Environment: real
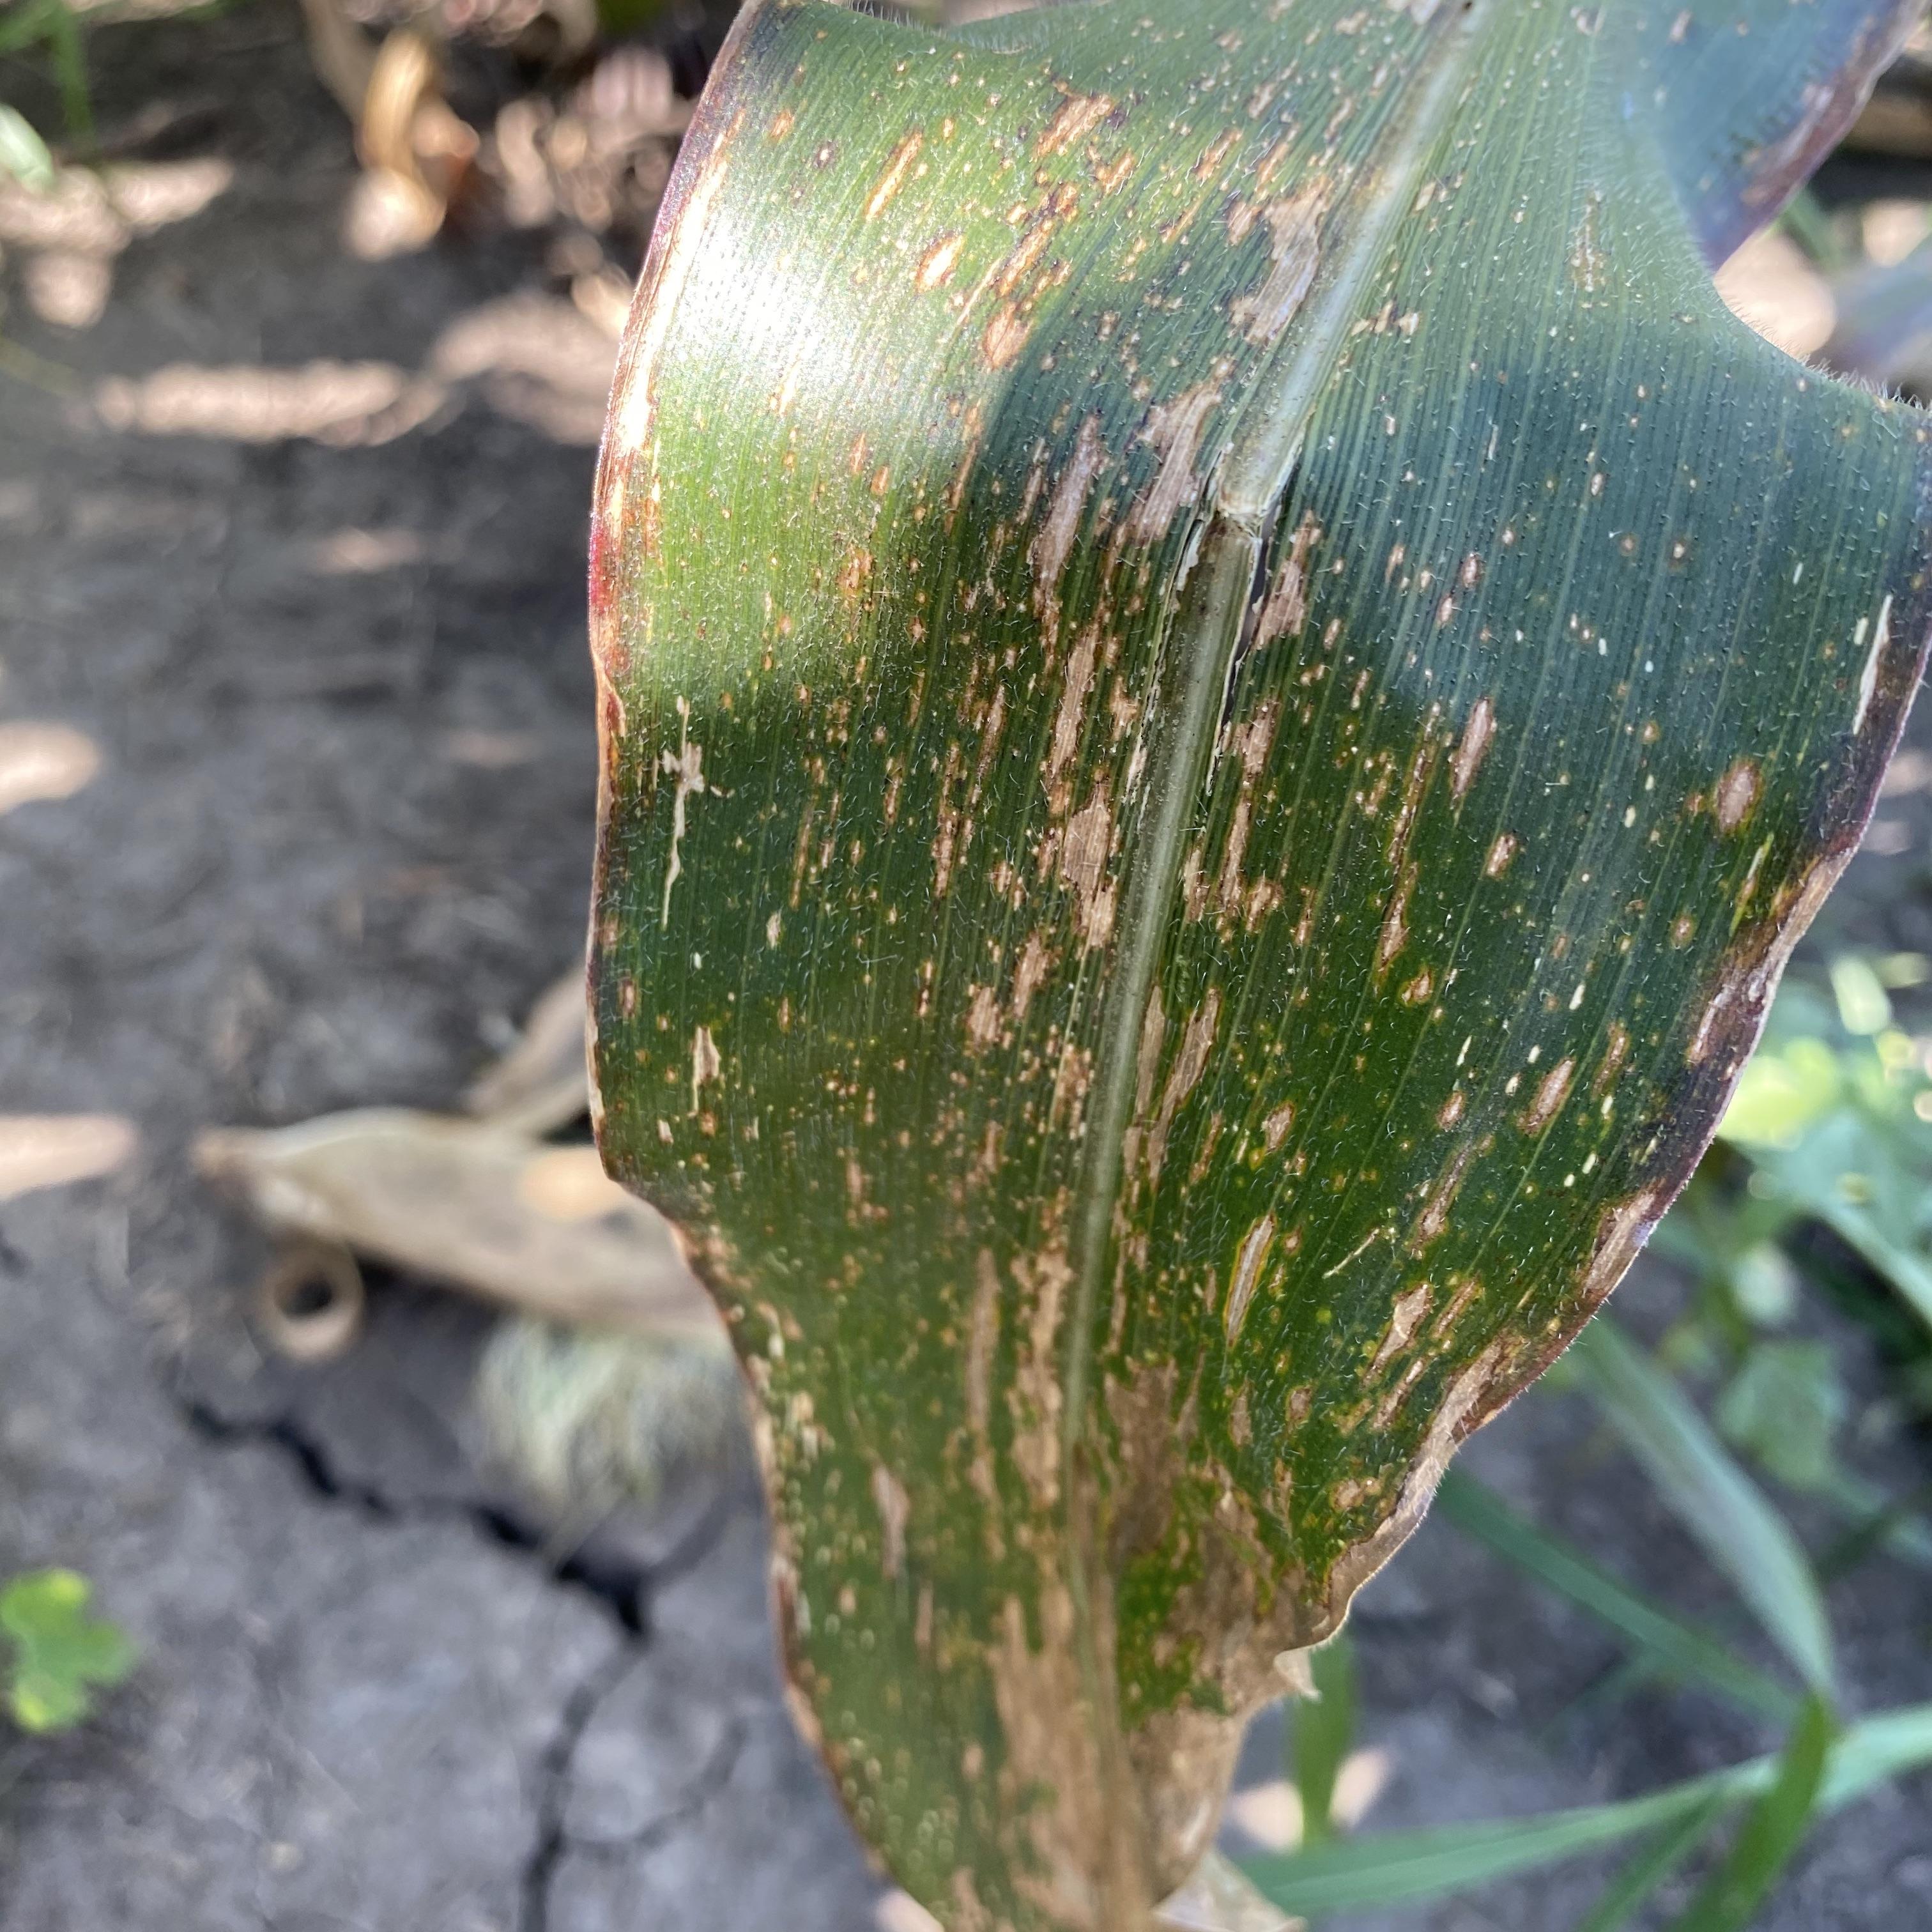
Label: gray_leaf_spot